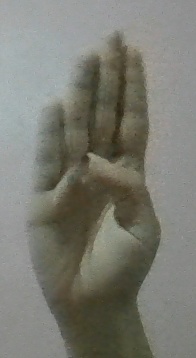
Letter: kaaf